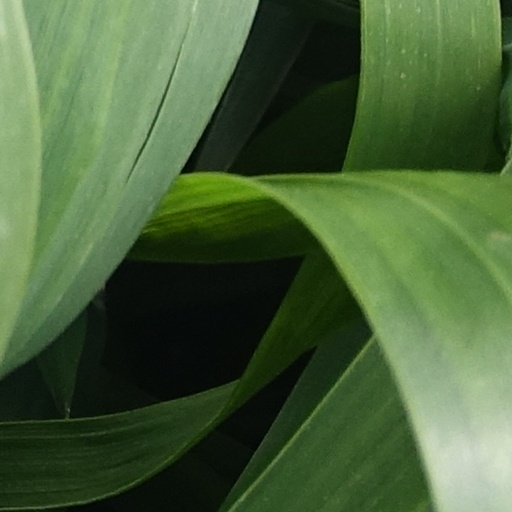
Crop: wheat